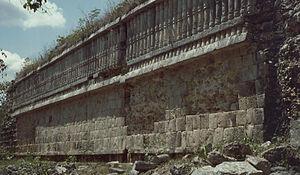
Kabah est un site archéologique maya du sud-est de l’État du Yucatan au Mexique. Kabah se trouve au sud de Uxmal, et y est reliée par une grande route ou Sacbé de 18 km de long et 5 mètres de large avec une arche monumentale à chaque extrémité. Kabah est le second plus grand site archéologique de la région Puuc après Uxmal.